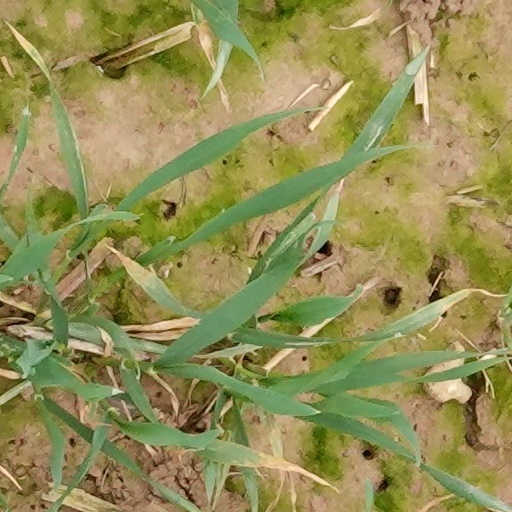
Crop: wheat